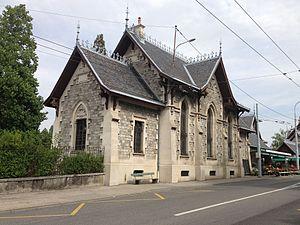
Corps de bâtiment néo-gothique du cimetière Saint-Georges de Genève, réalisé par John Camoletti (1848-1894)
John Camoletti, né à Cartigny le 23 mai 1848 et mort à Genève le 31 juillet 1894, est un architecte suisse.